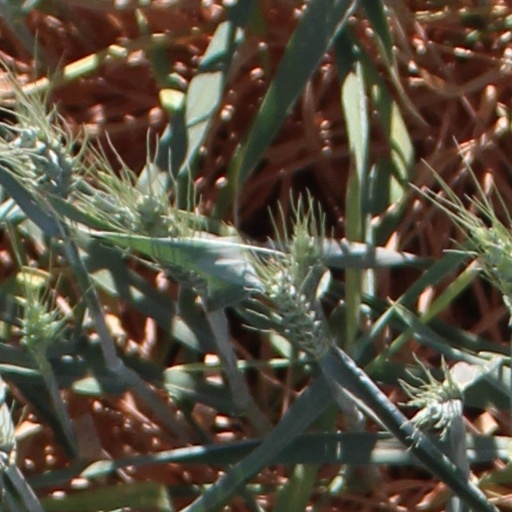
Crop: wheat